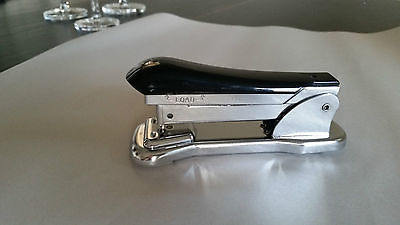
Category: stapler